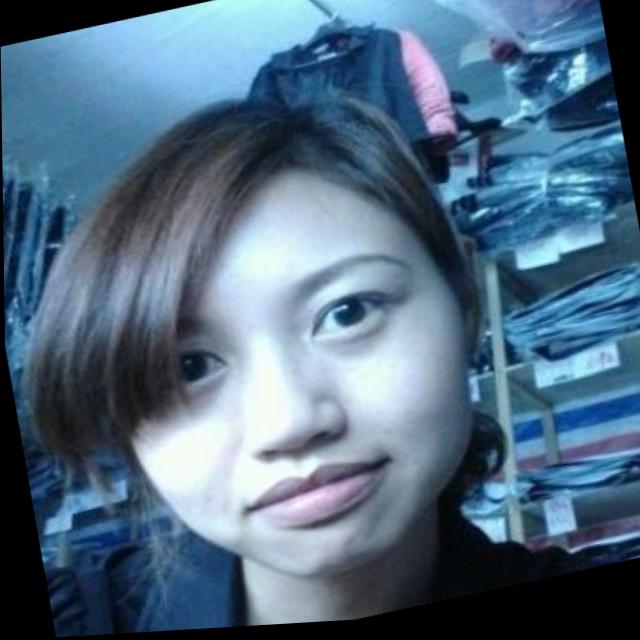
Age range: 21-44